History of Cagliari

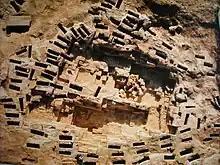
Necropolis of Tuvixeddu

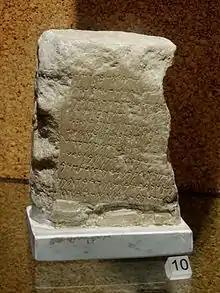
The Giardino Birocchi inscription, a Punic era inscription from the National Archeological Museum

Krly or Karel started as a store or trading post around the tenth century BC when the Phoenicians began to frequent the area of the Gulf of the Angels. A passage in the "De Bello Gildonico" of Claudian, who described it in the fourth century AD, says that Cagliari was founded by powerful Tyre, a city of the Lebanon, which in the early centuries of the first millennium BC experienced its most prosperous period as a commercial power between the eastern and western Mediterranean, and also founded the city of Carthage. That was the "thalassocracy" of Tyre. The first nucleus of Phoenician Cagliari seems to have been near the pond of Santa Gilla, but gradually the city center moved more and more to the east until it reached approximately the point where today's Piazza del Carmine is located. During the Punic era, from the end of the 6th century B.C., the city took on the appearance of an authentic urban center and many temples were built, including one dedicated to the goddess Astarte, near the promontory of St. Elias. The town had two cemeteries, a northwestern one corresponding to the necropolis of Tuvixeddu, considered the largest Phoenician necropolis in the Mediterranean, and a southeastern one located on the hill of Bonaria, while the Tophet, the cremation necropolis where the urns of children were deposited, was in an area now called Campo Scipione-San Paolo.